Case Closed season 13

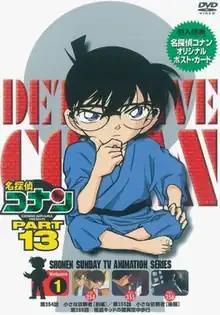
The cover of the first DVD compilation for season thirteen of "Detective Conan" released by Shogakukan

The thirteenth season of the "Case Closed" anime was directed by Masato Satō and produced by TMS Entertainment and Yomiuri Telecasting Corporation. The series is based on Gosho Aoyama's "Case Closed" manga series. In Japan, the series is titled but was changed due to legal issues with the title "Detective Conan". The episodes' plot follows Conan Edogawa's daily adventures.